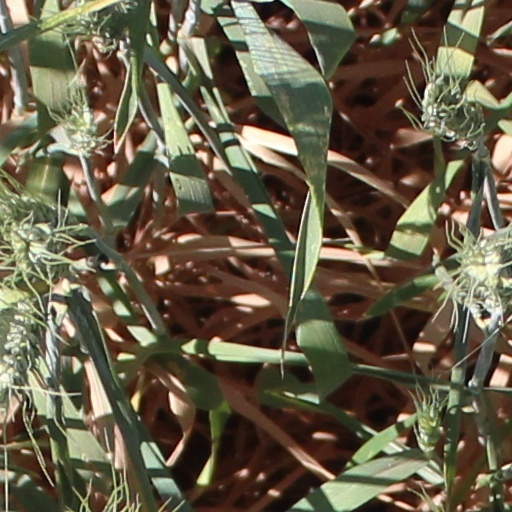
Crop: wheat